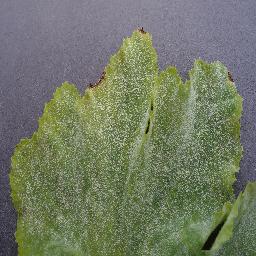
Label: Squash___Powdery_mildew